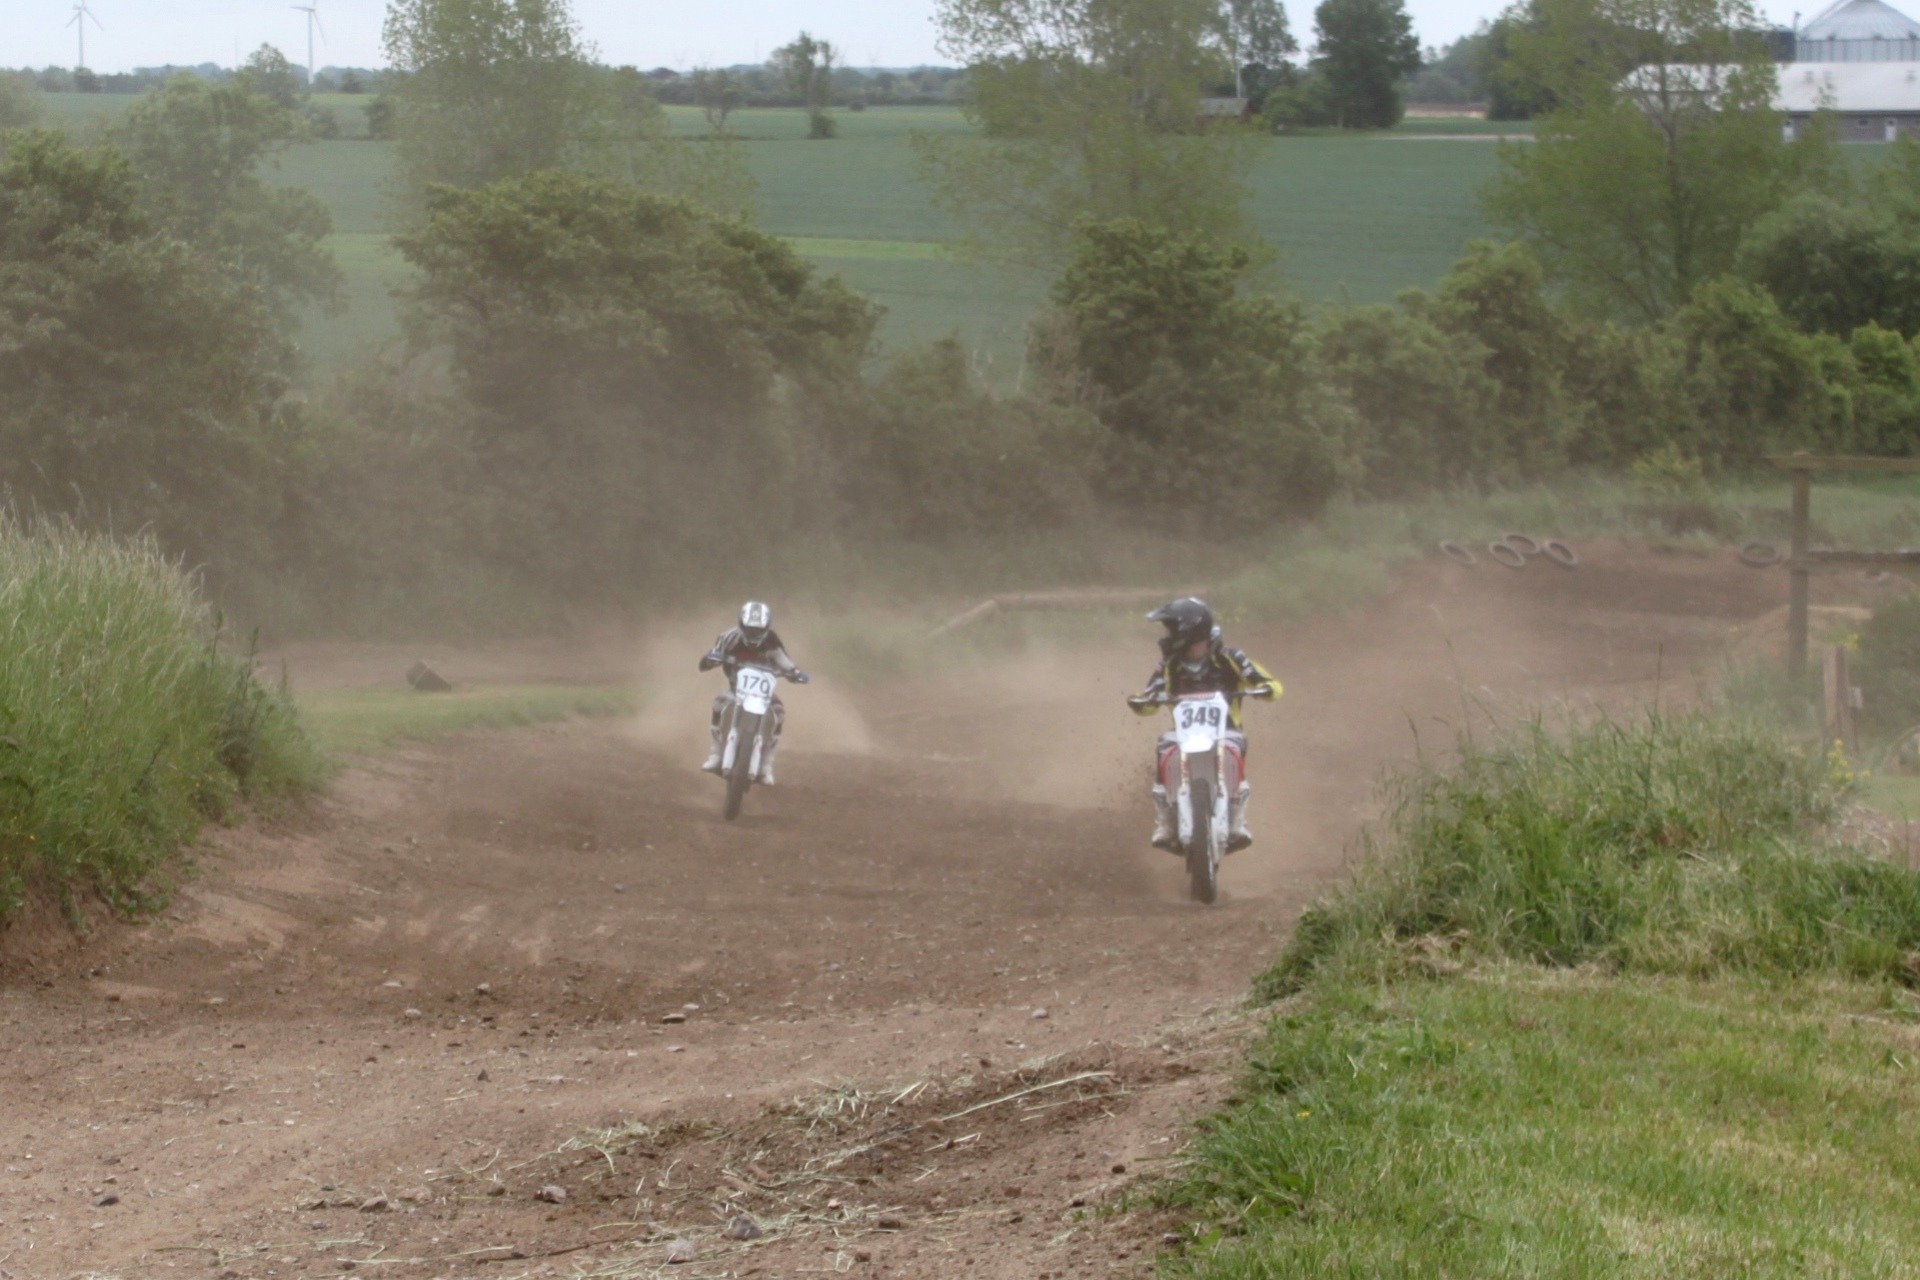
outdoor, jump, motorcycle, motocross, soil, motorbike, race, power, sports, racing, motorsport, enduro, motorcycle racing, off roading, moto cross, mx jump